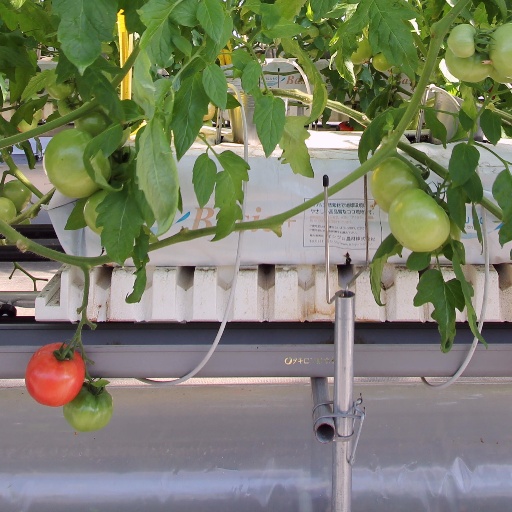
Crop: tomato